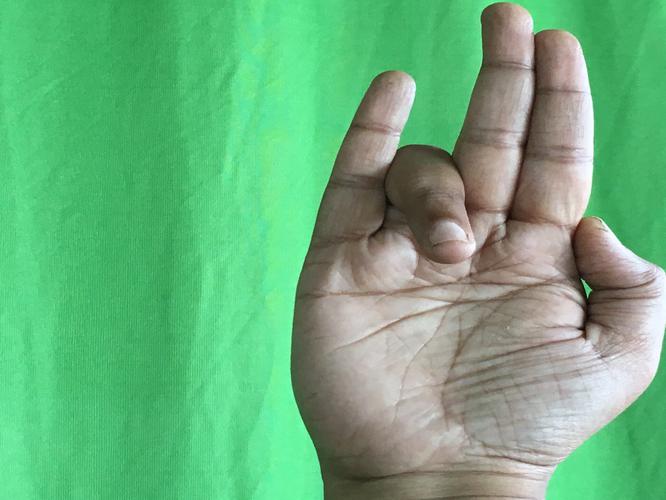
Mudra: Tripathaka
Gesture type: single_hand